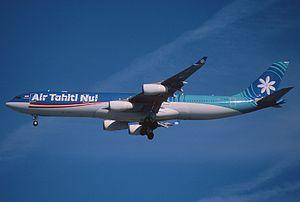
Tahiti est une île de la Polynésie française située dans le Sud de l'océan Pacifique. Elle fait partie du groupe des îles du Vent et de l'archipel de la Société. Cette île haute et montagneuse, d'origine volcanique, est entourée d'un récif de corail. L'île est composée de deux parties — Tahiti Nui, la plus importante, et Tahiti Iti également appelée la Presqu'île, reliées entre elles par l'isthme de Taravao.